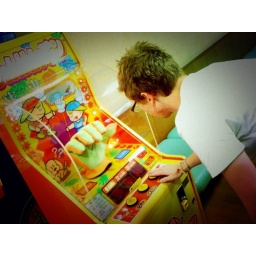
Day 2. He played rock paper scissors against a robot and won.